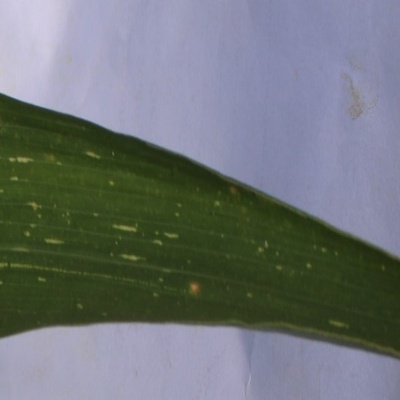
Crop: Maize
Condition: streak virus